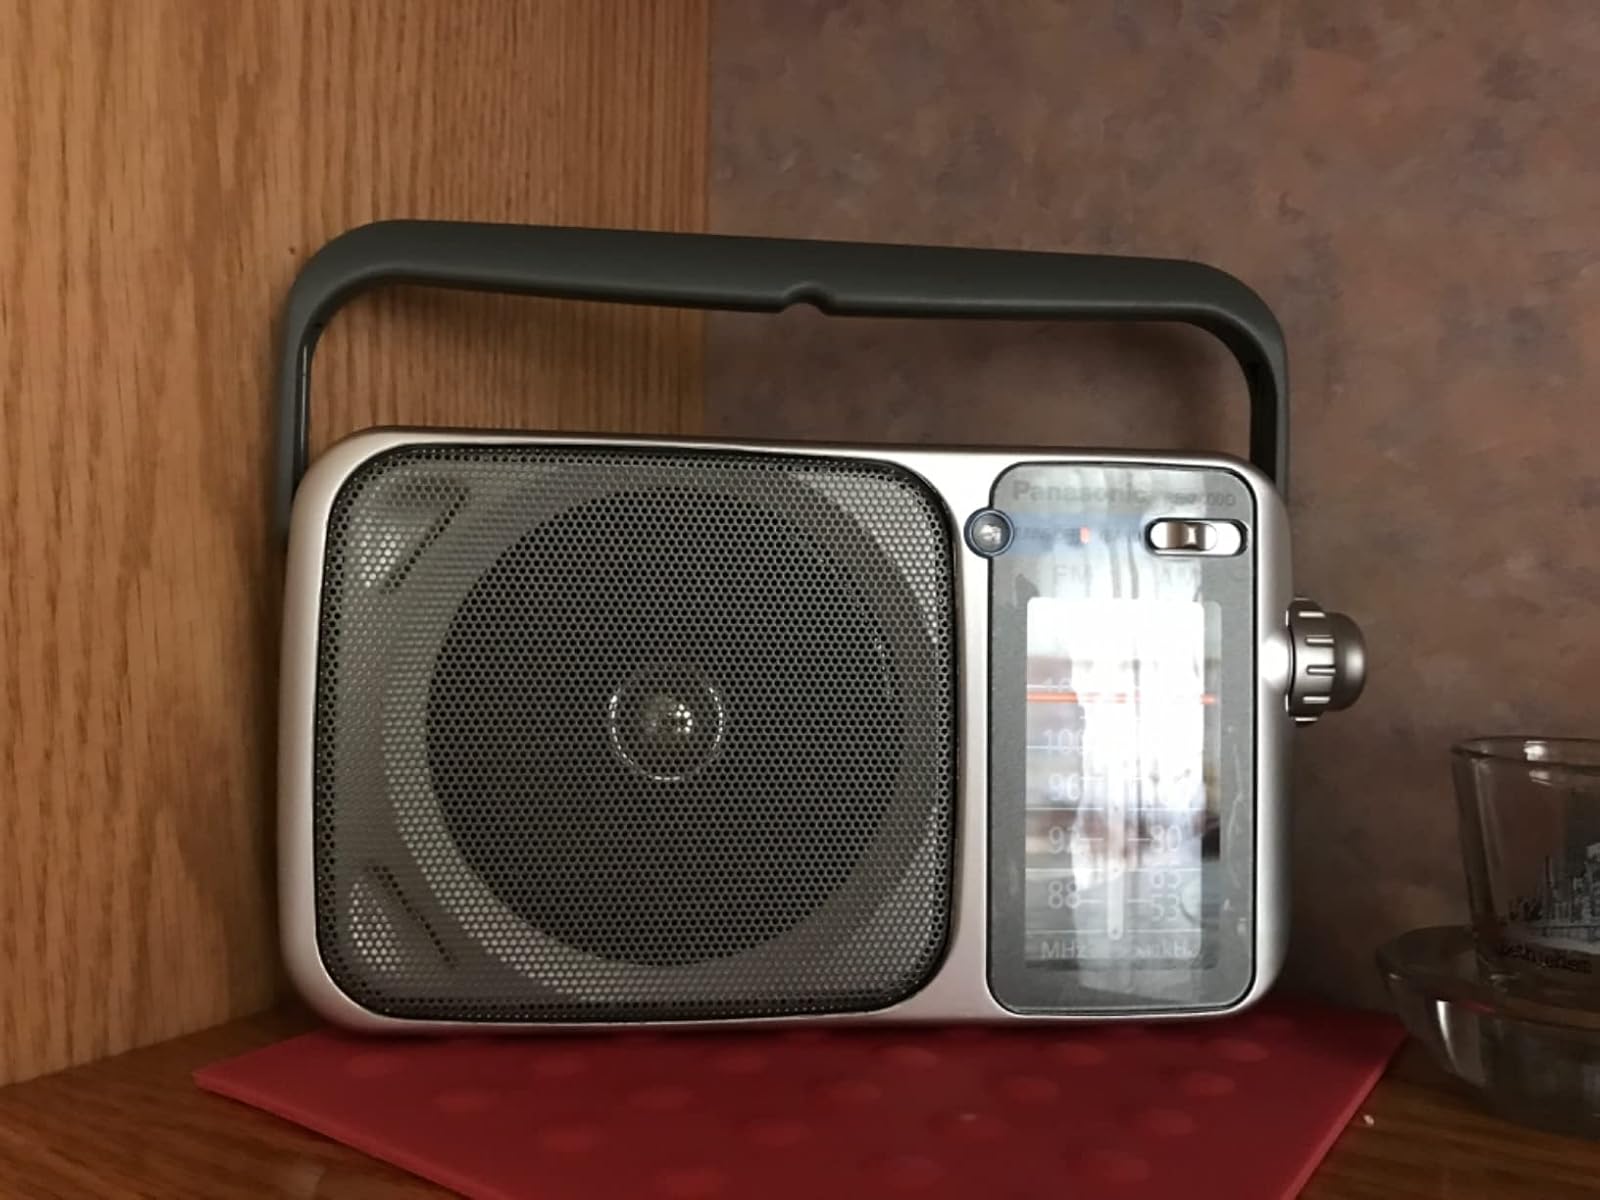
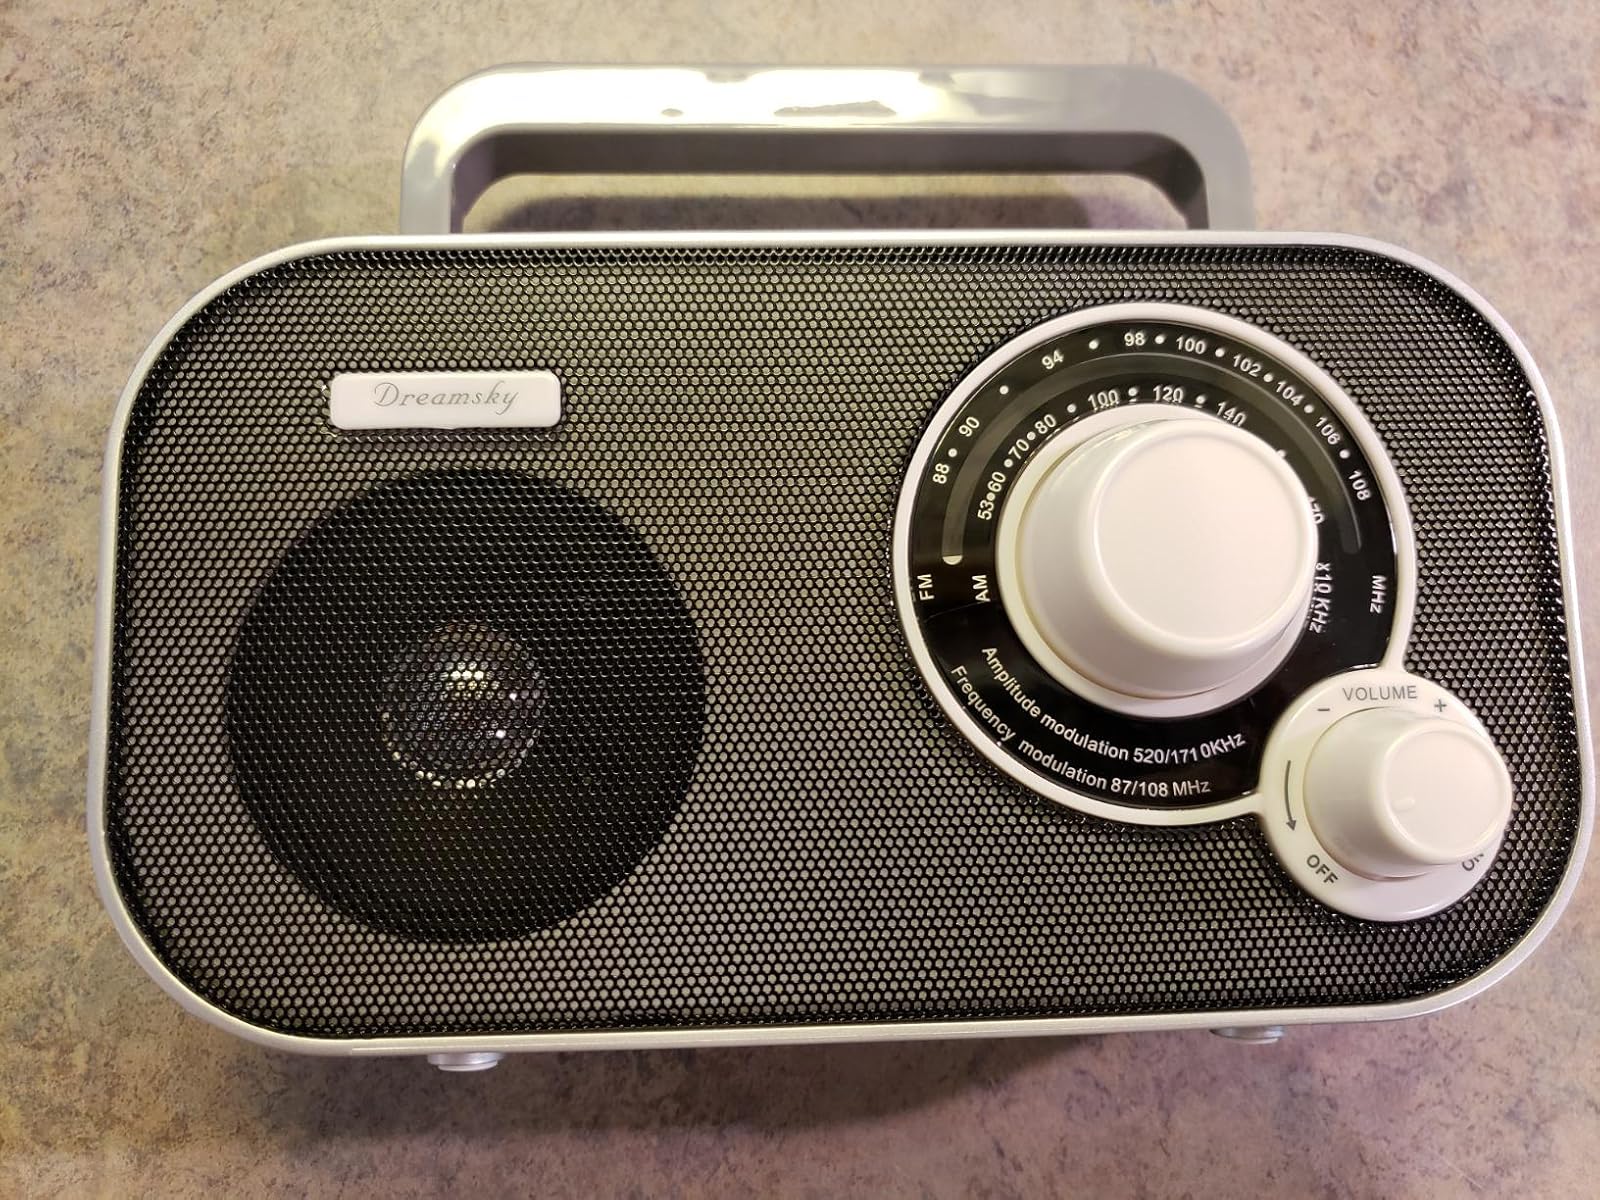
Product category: radio
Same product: no